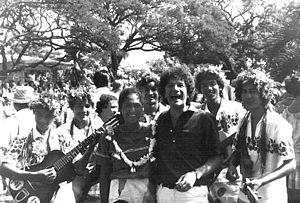
René-Louis Baron au cours de sa tournée de récitals en Polynésie française (ici à Tahiti Nui)
René-Louis Baron, né le 9 février 1944 à Romans-sur-Isère dans la Drôme et mort à Saint-Hilaire-les-Andrésis le 20 mai 2016, est un inventeur et auteur-compositeur-interprète français. Il débute à quatorze ans comme clarinettiste de jazz puis il entame un parcours de chanteur de scène en 1978.